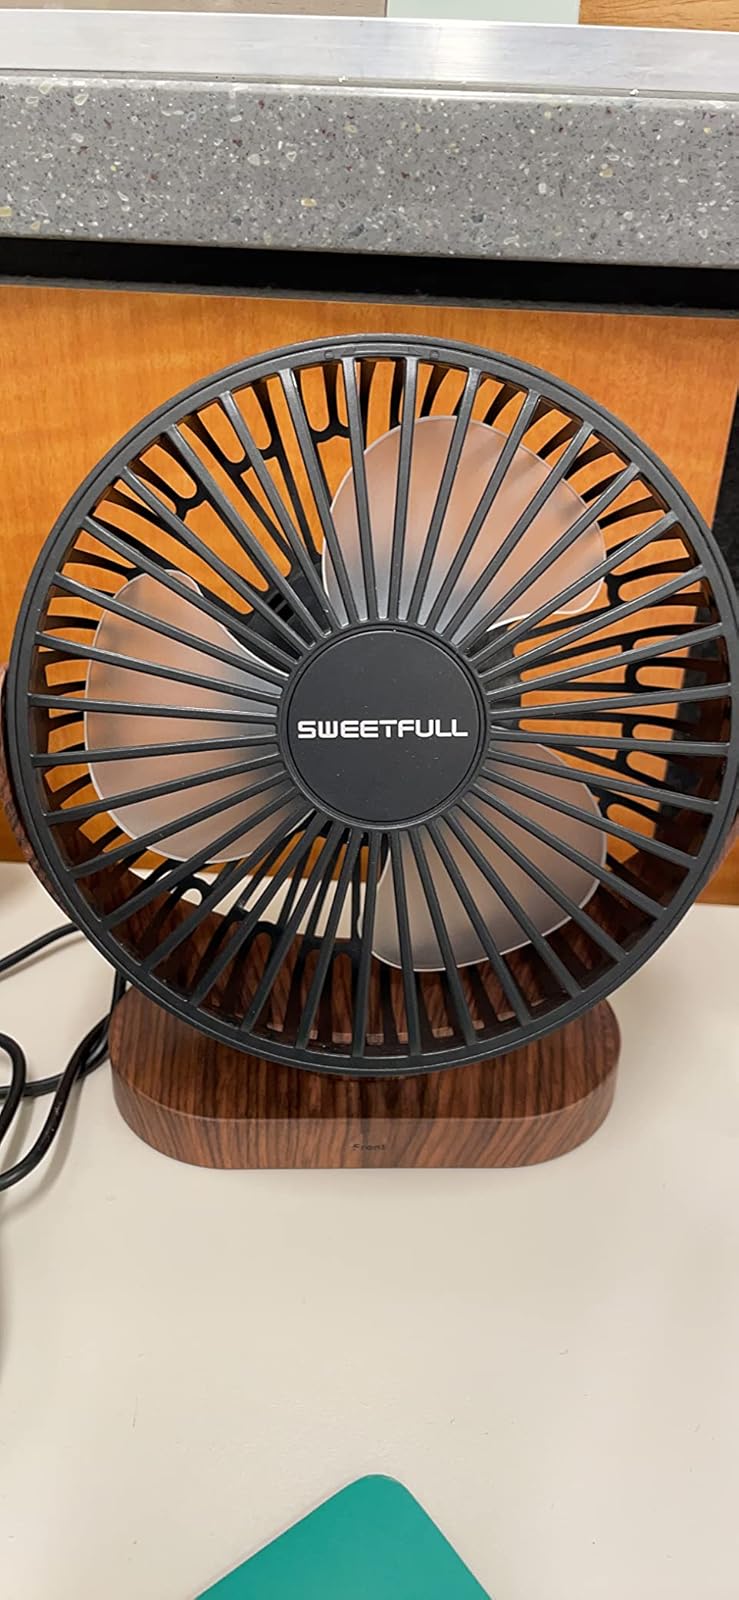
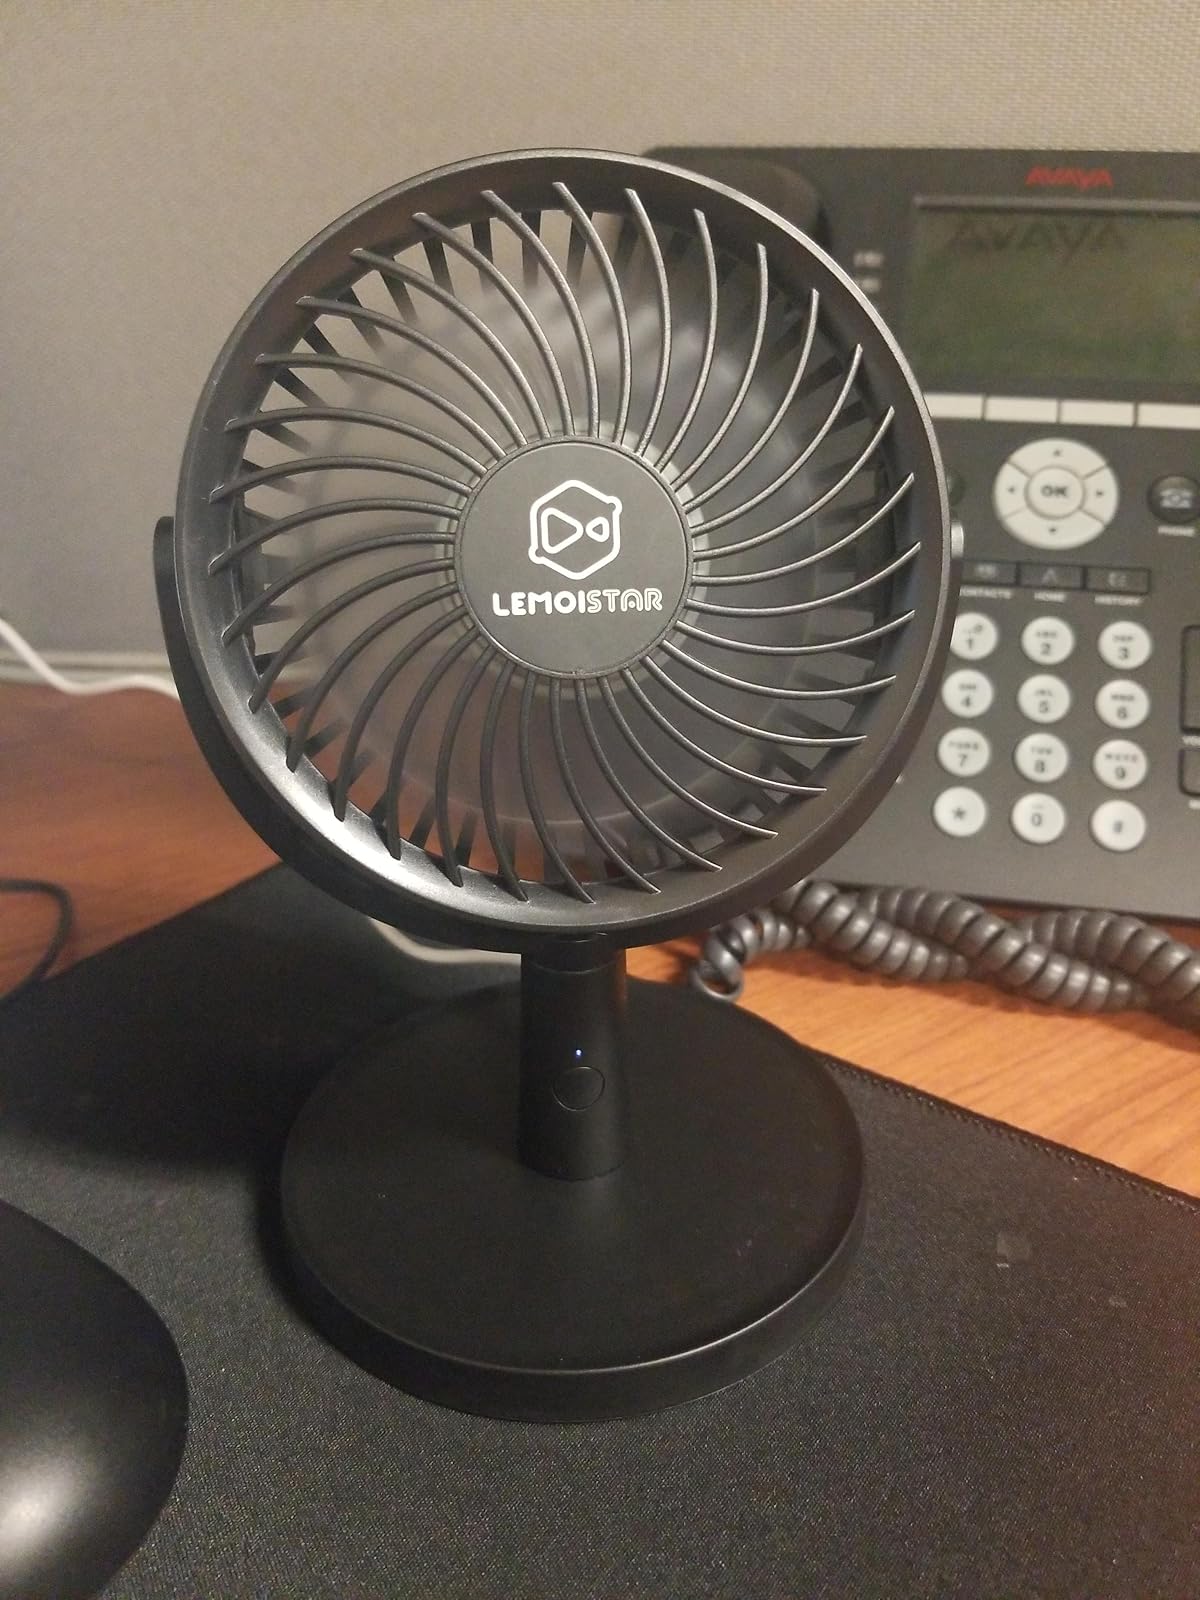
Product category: fan
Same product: no